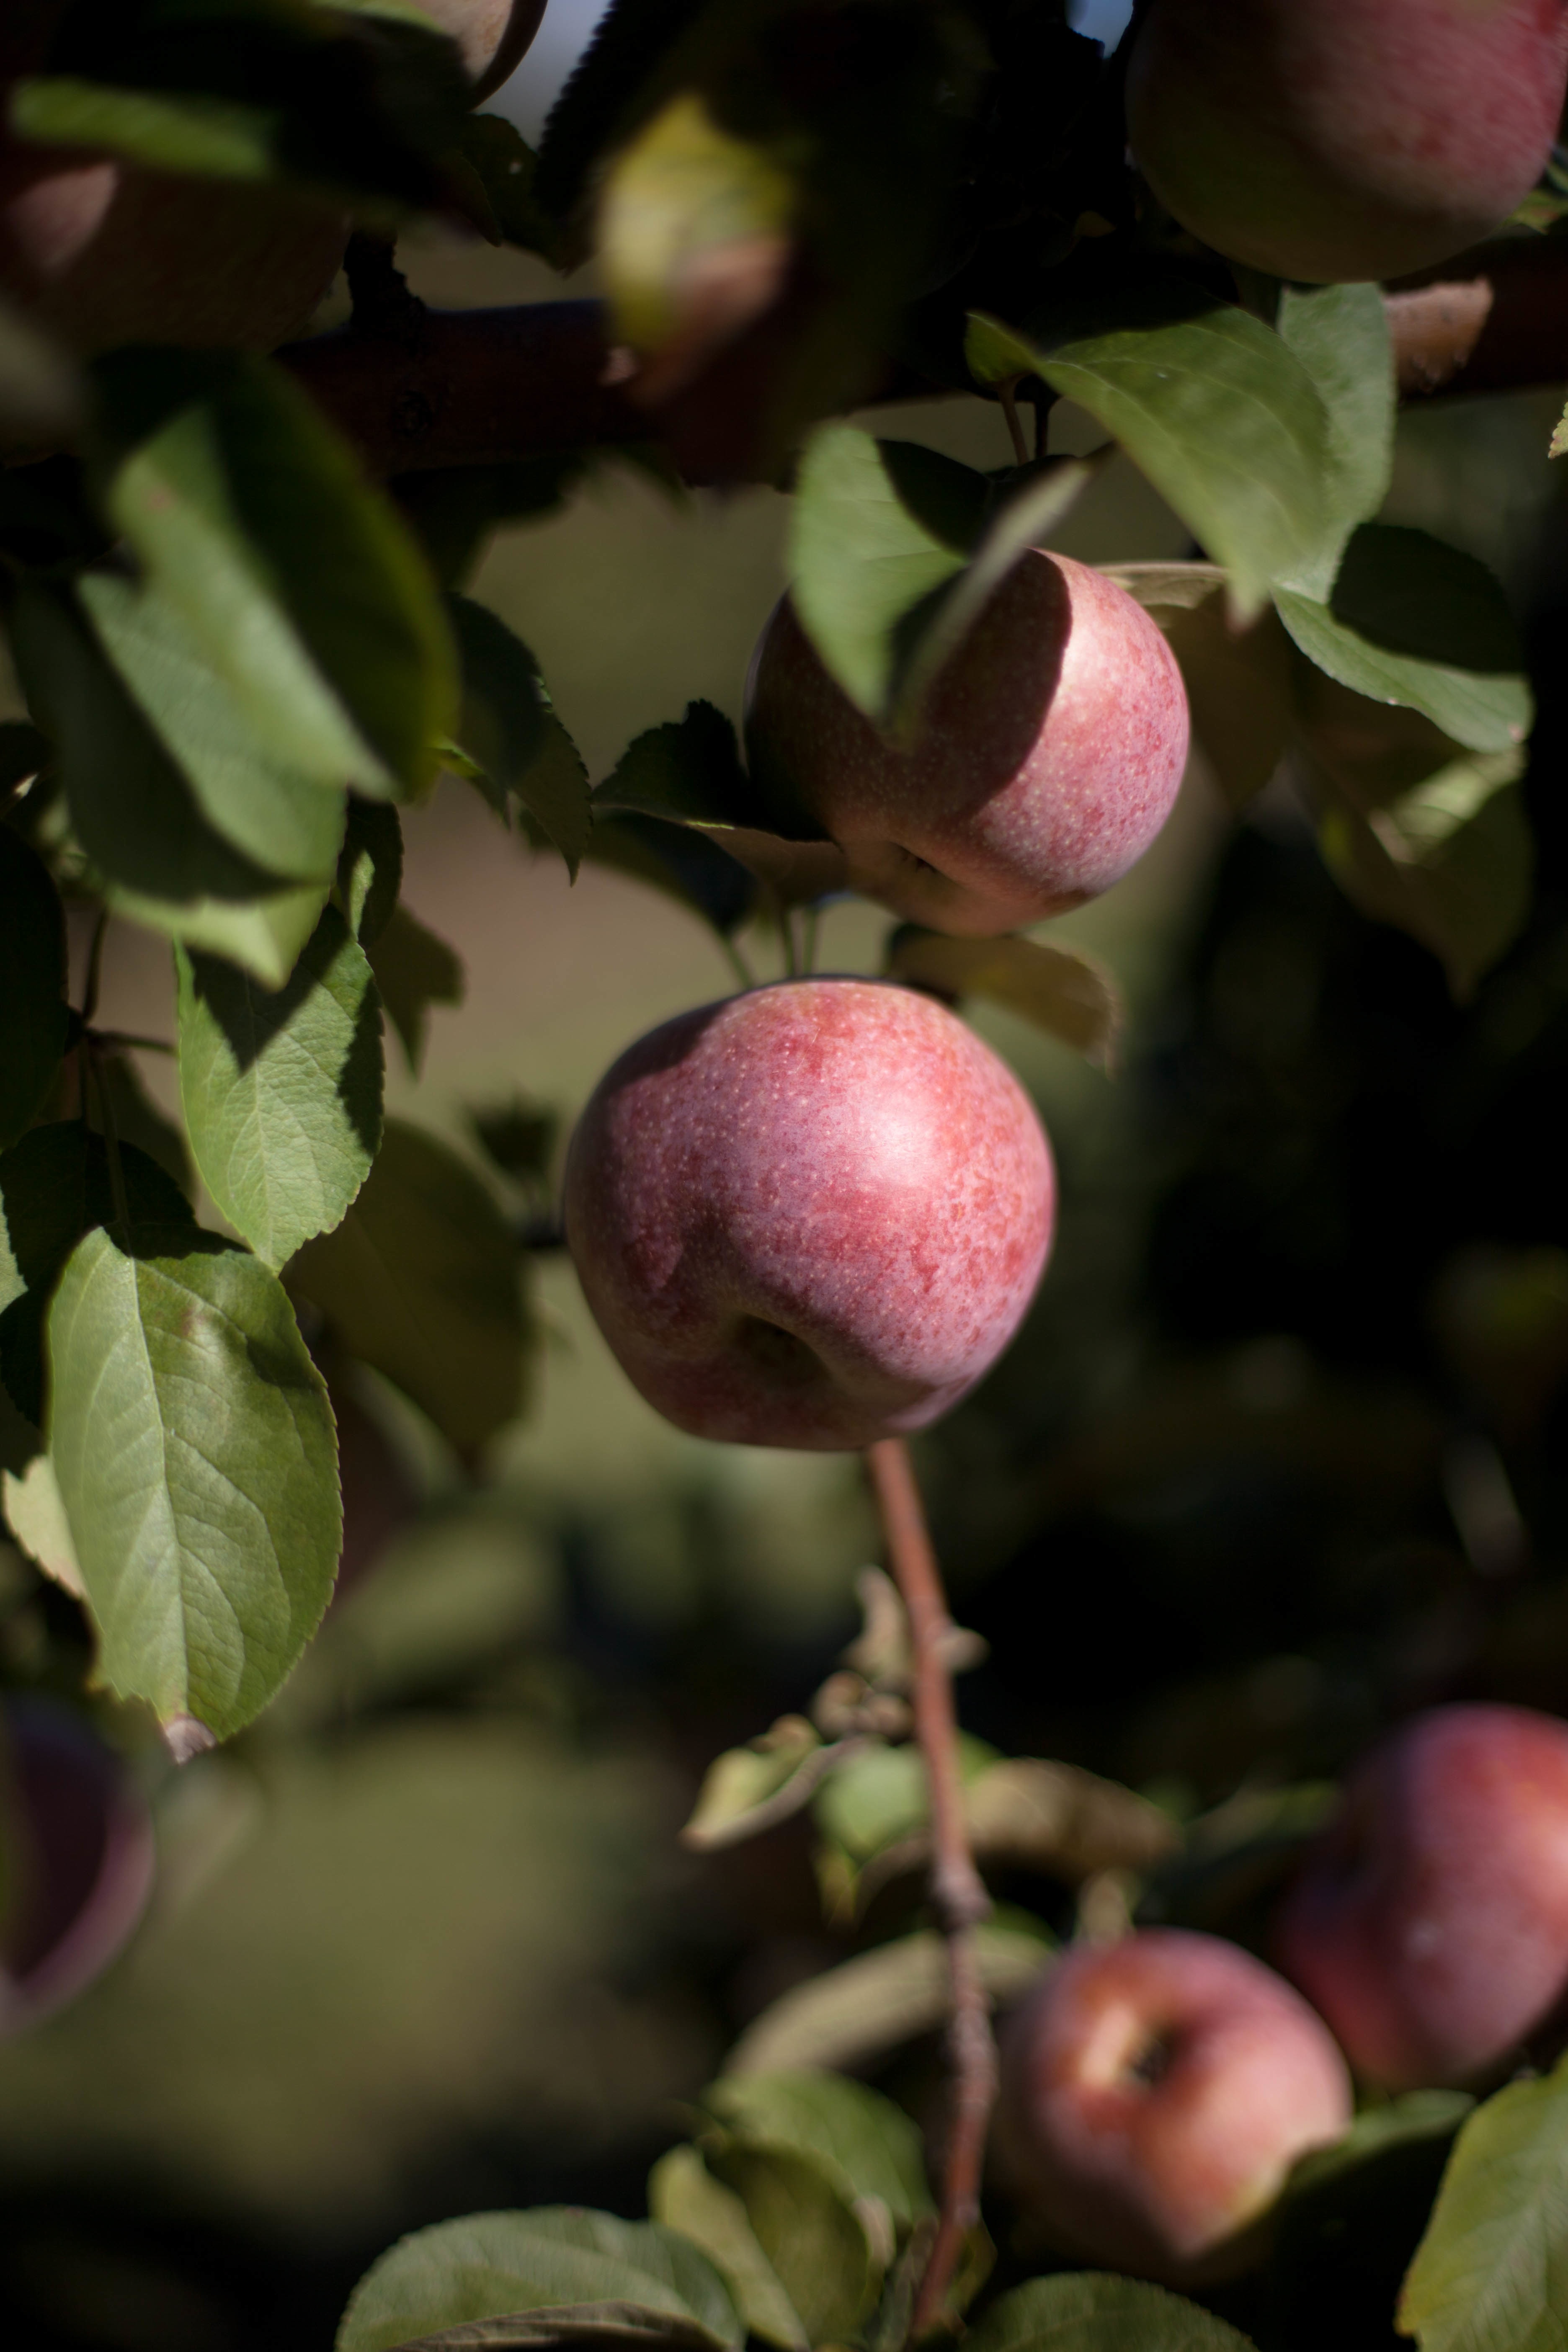
apple, branch, blossom, plant, fruit, leaf, flower, petal, food, produce, botany, flora, shrub, macro photography, flowering plant, rose family, land plant